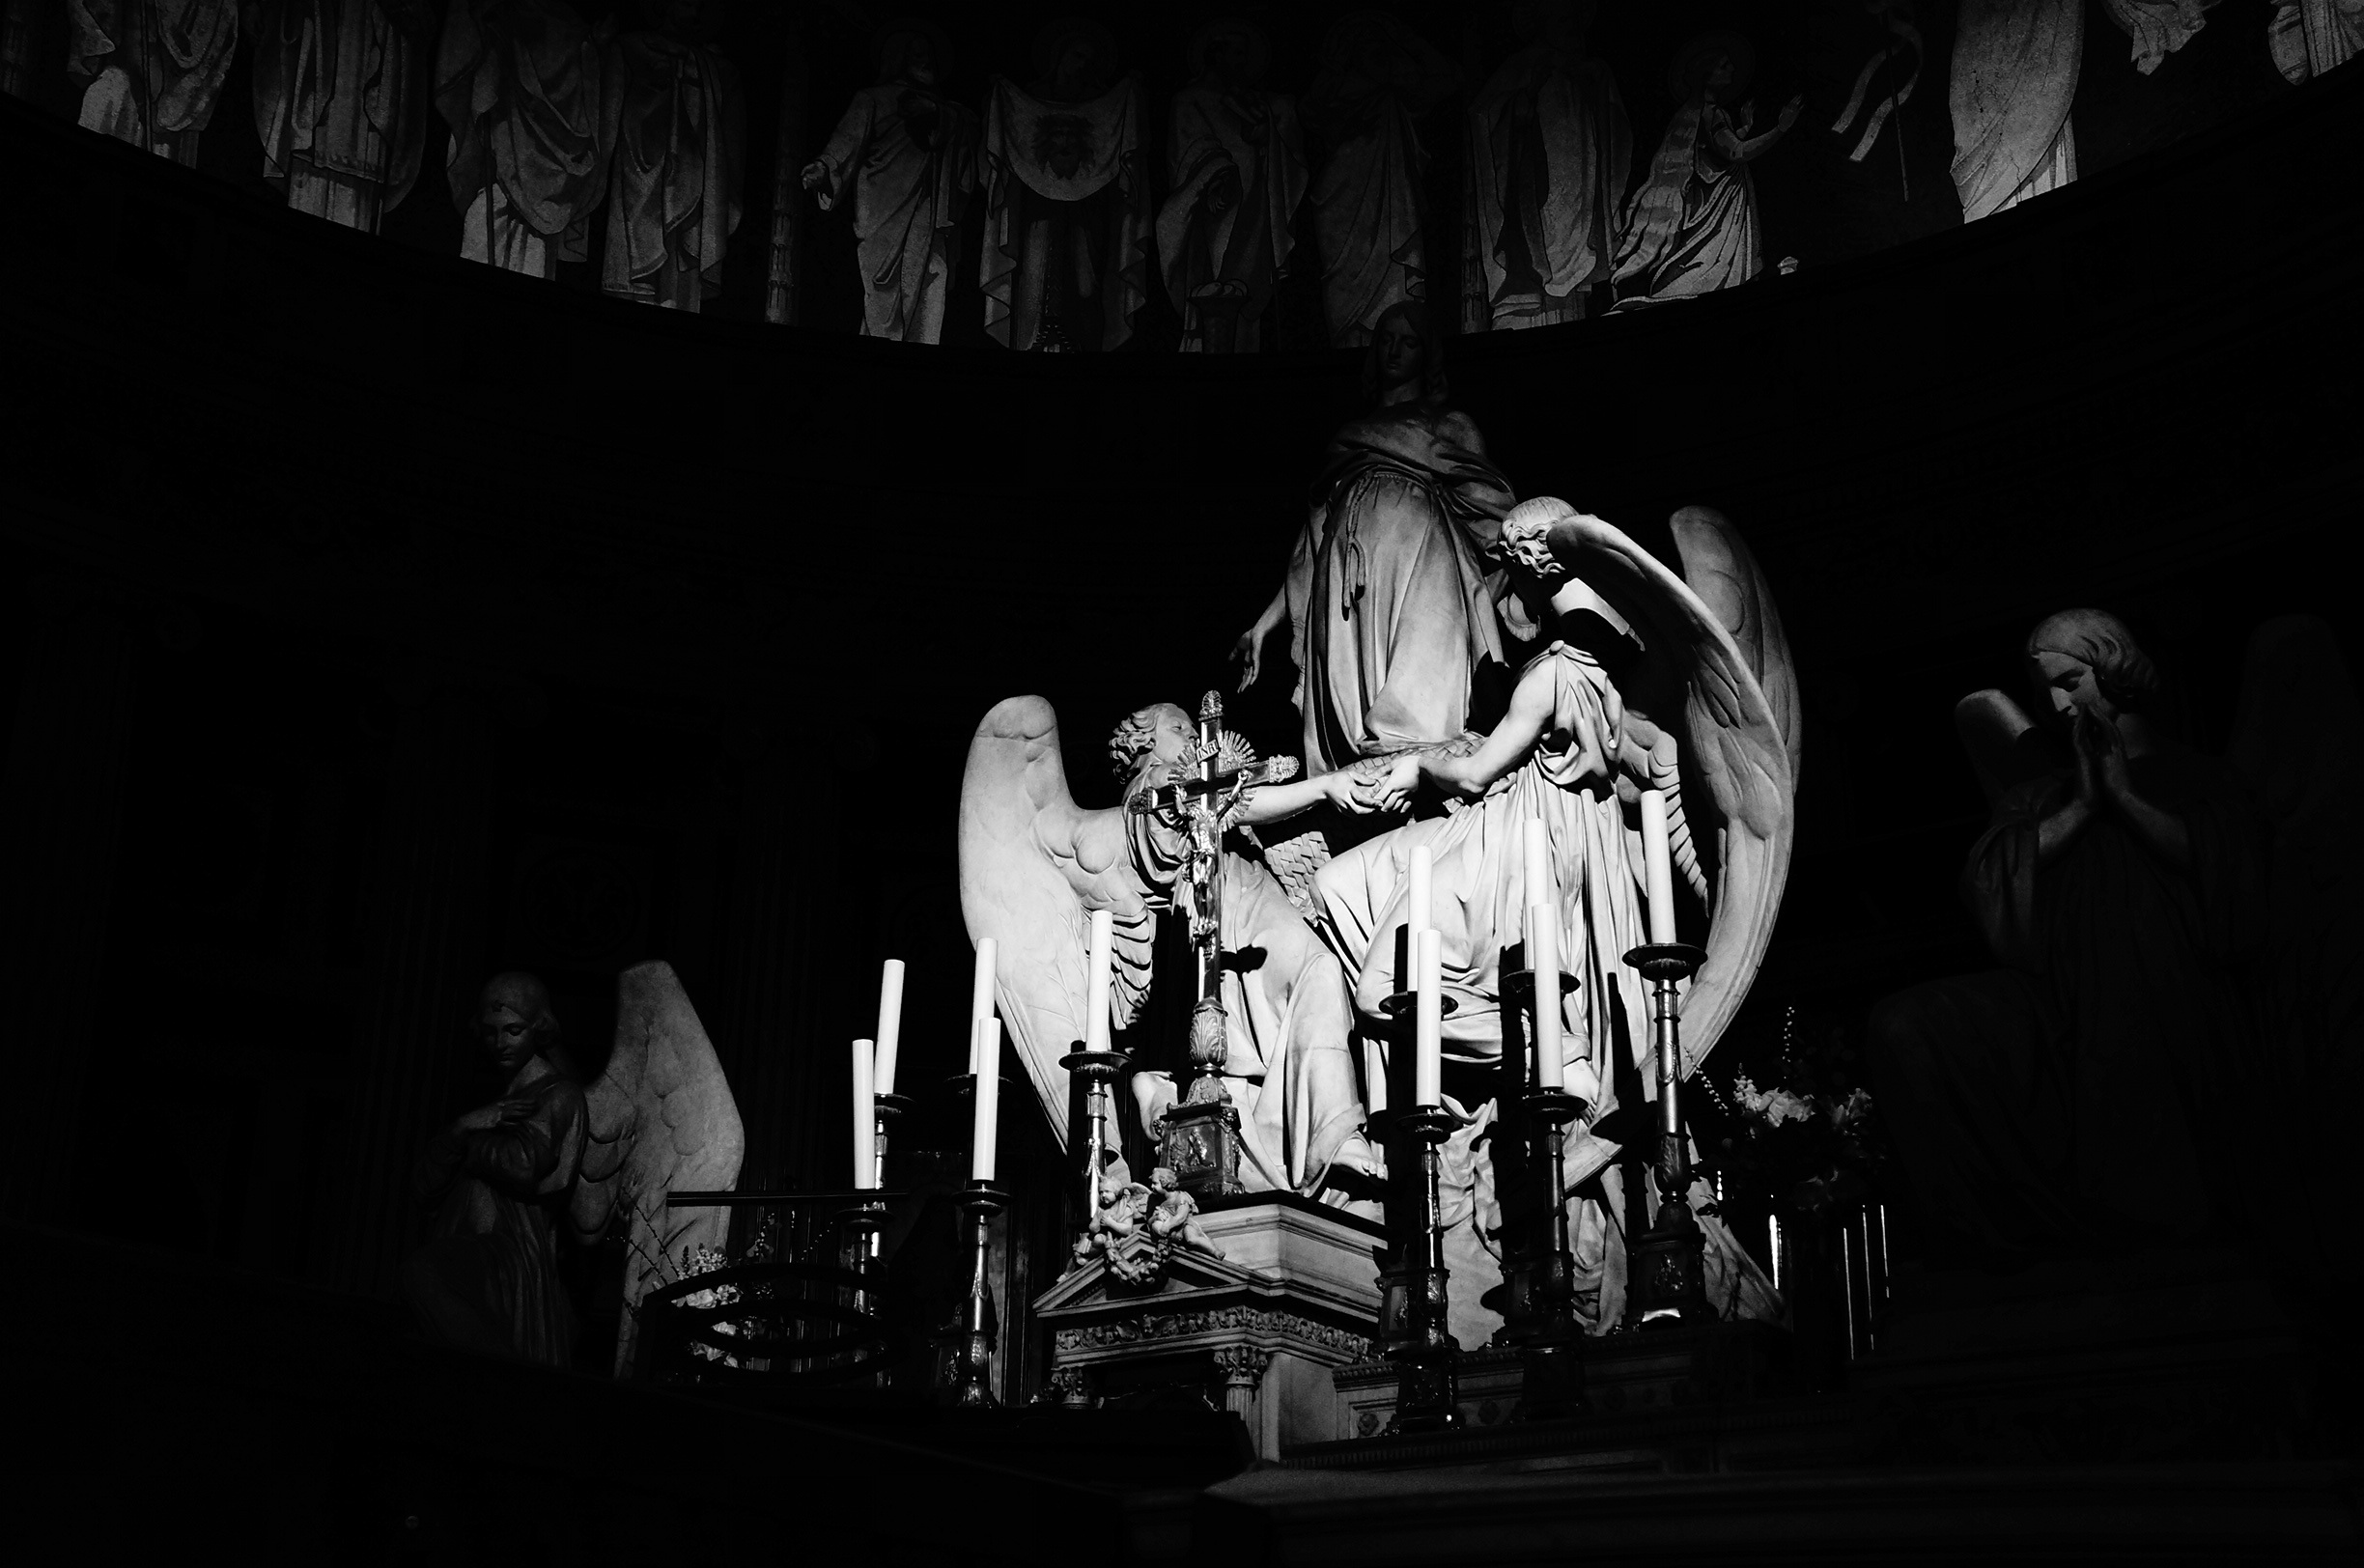
light, black and white, night, paris, darkness, church, chapel, black, monochrome, angel, santo, monochrome photography, sanctus, temple church